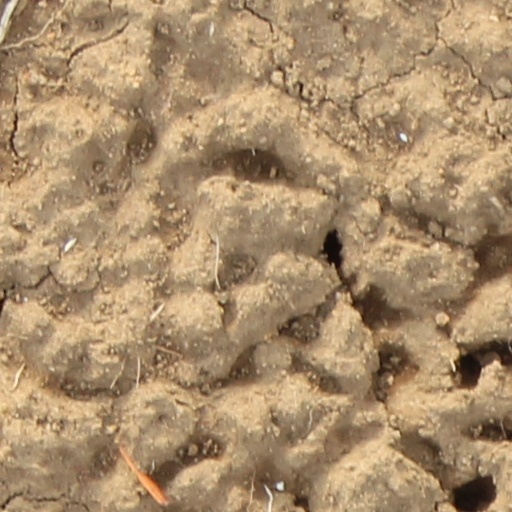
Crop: wheat